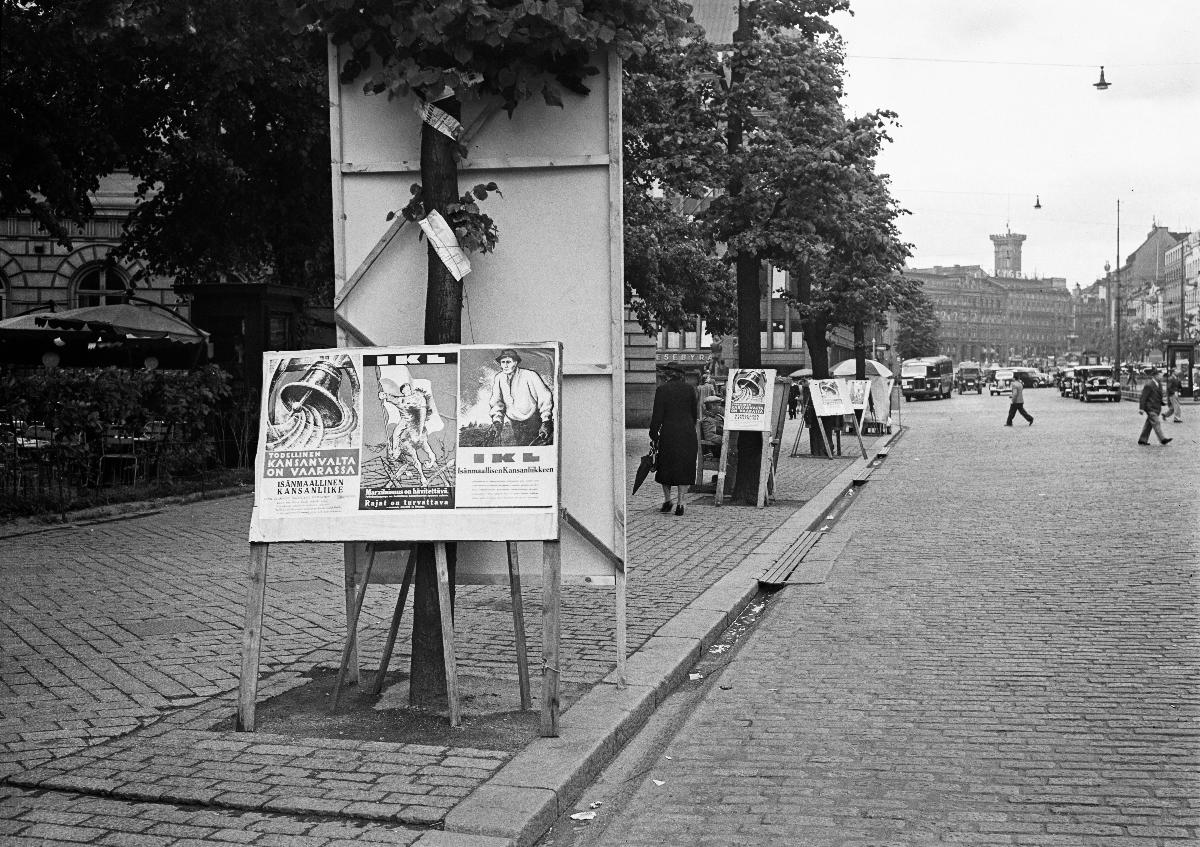
IKL:n eduskuntavaalijulisteita
IKL:s riksdagsvalsplakat; IKL's parliamentary election posters
sisällön kuvaus: Isänmaallisen kansanliikkeen IKL:n eduskuntavaalijulisteita Helsingissä 21.6.1939. content description: Parliamentary election posters of IKL, the Patriotic People's Movement in Helsinki 21.6.1939. innehållsbeskrivning: Fosterländska folkrörelsens IKL:s riksdagsvalsplakat i Helsingfors 21.6.1939.
Kuvaaja: Sundström, Hugo, kuvaaja
Vuosi: 1939
Paikka: Suomi, Uusimaa, Helsinki
Aiheet: HBL; politiikka; vaalit; eduskuntavaalit; julisteet; politics; elections; general elections; posters; election; parliamentary election; politik; val (samhälleliga händelser); riksdagsval; affischer; val; valreklam; valplakat